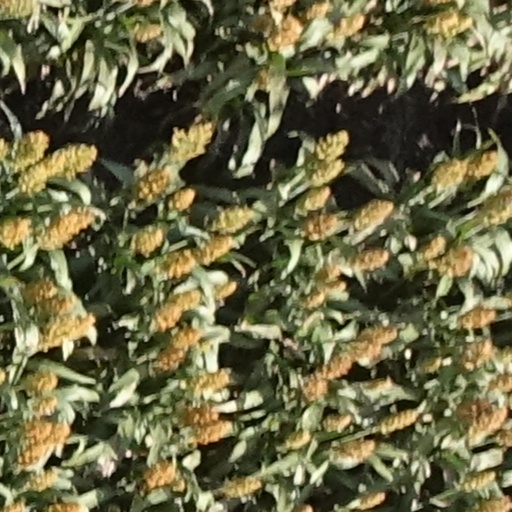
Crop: sorghum